It Isn't Done

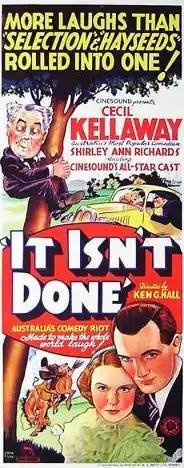

It Isn't Done is a 1937 Australian comedy film about a grazier (Cecil Kellaway) who inherits a barony in England.